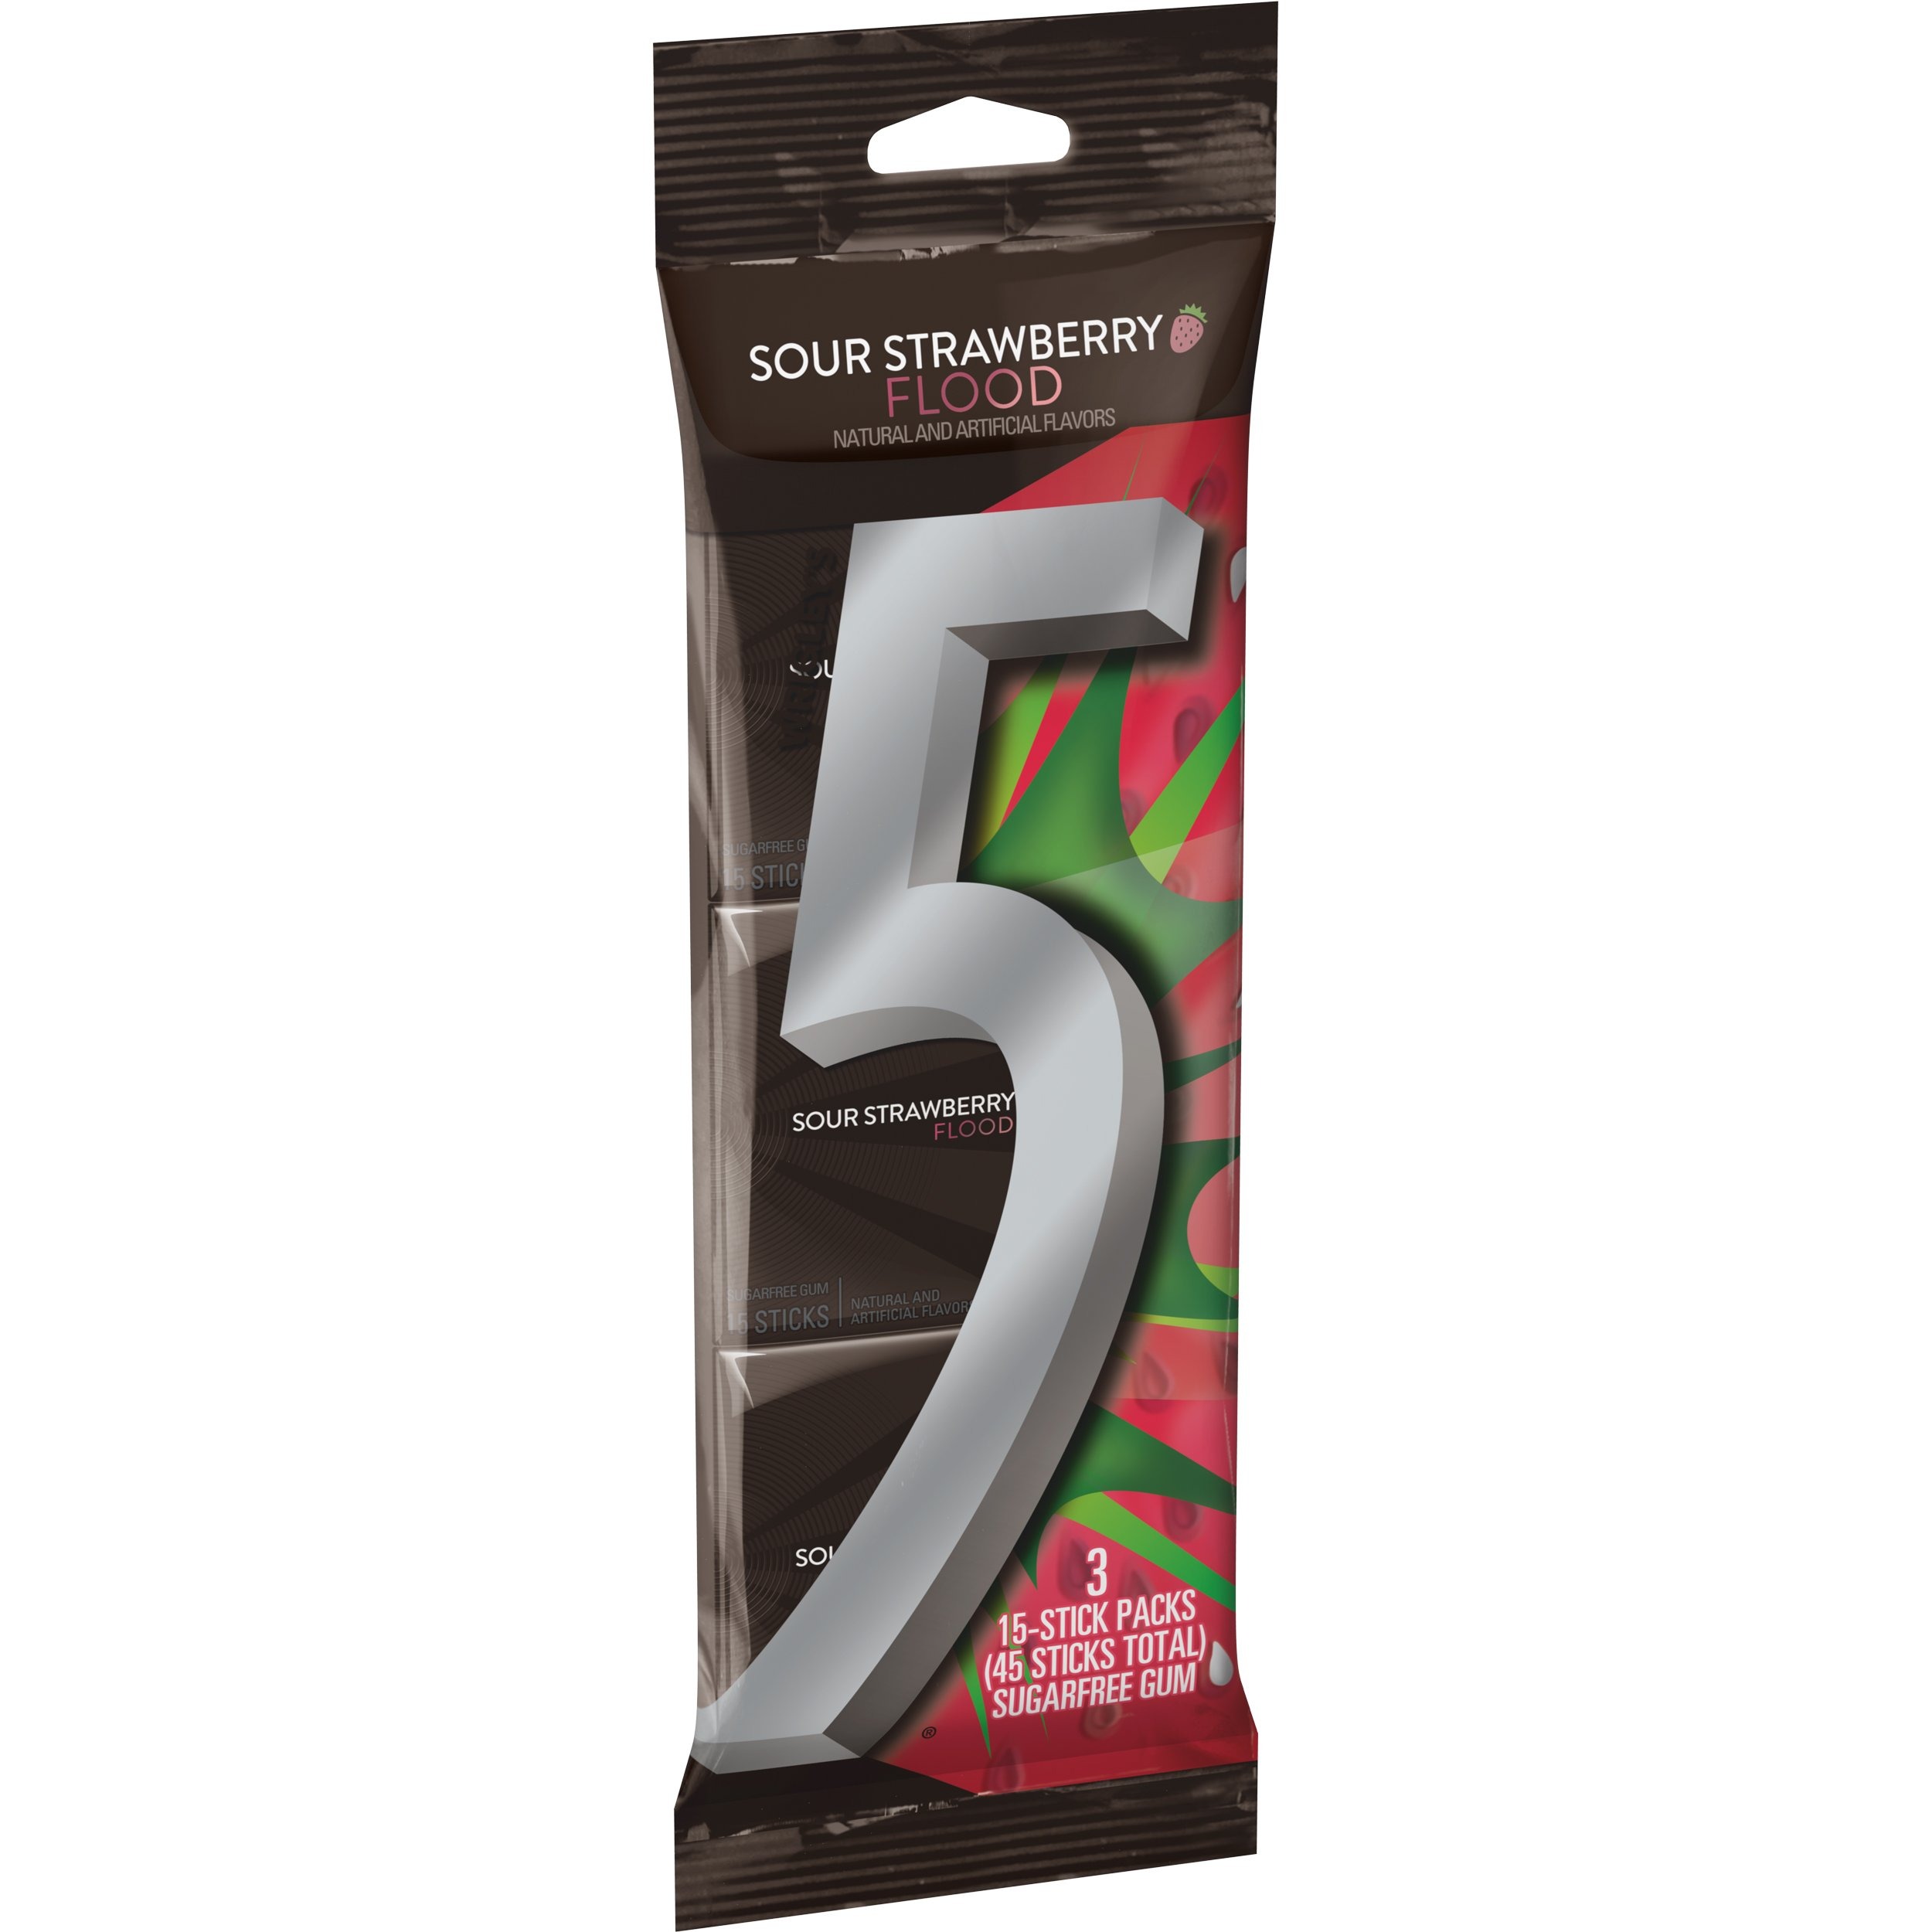
Item Name: 5 Gum Sour Strawberry Flood Sugarfree Gum, 3 Count
Bullet Point 1: This tart, fruity sour strawberry flood flavor is a truly unique strawberry experience
Bullet Point 2: Each day is full of ways to turn your world upside down: start with a stick of 5
Bullet Point 3: It’s not when you take the stage, it’s the five seconds before. So grab a stick of 5 gum and harness that adrenaline
Bullet Point 4: Don't get caught without the sugar-free chewing gum you crave
Bullet Point 5: Package includes 60 individual packs
Value: 3.0
Unit: count

Price: 9.95